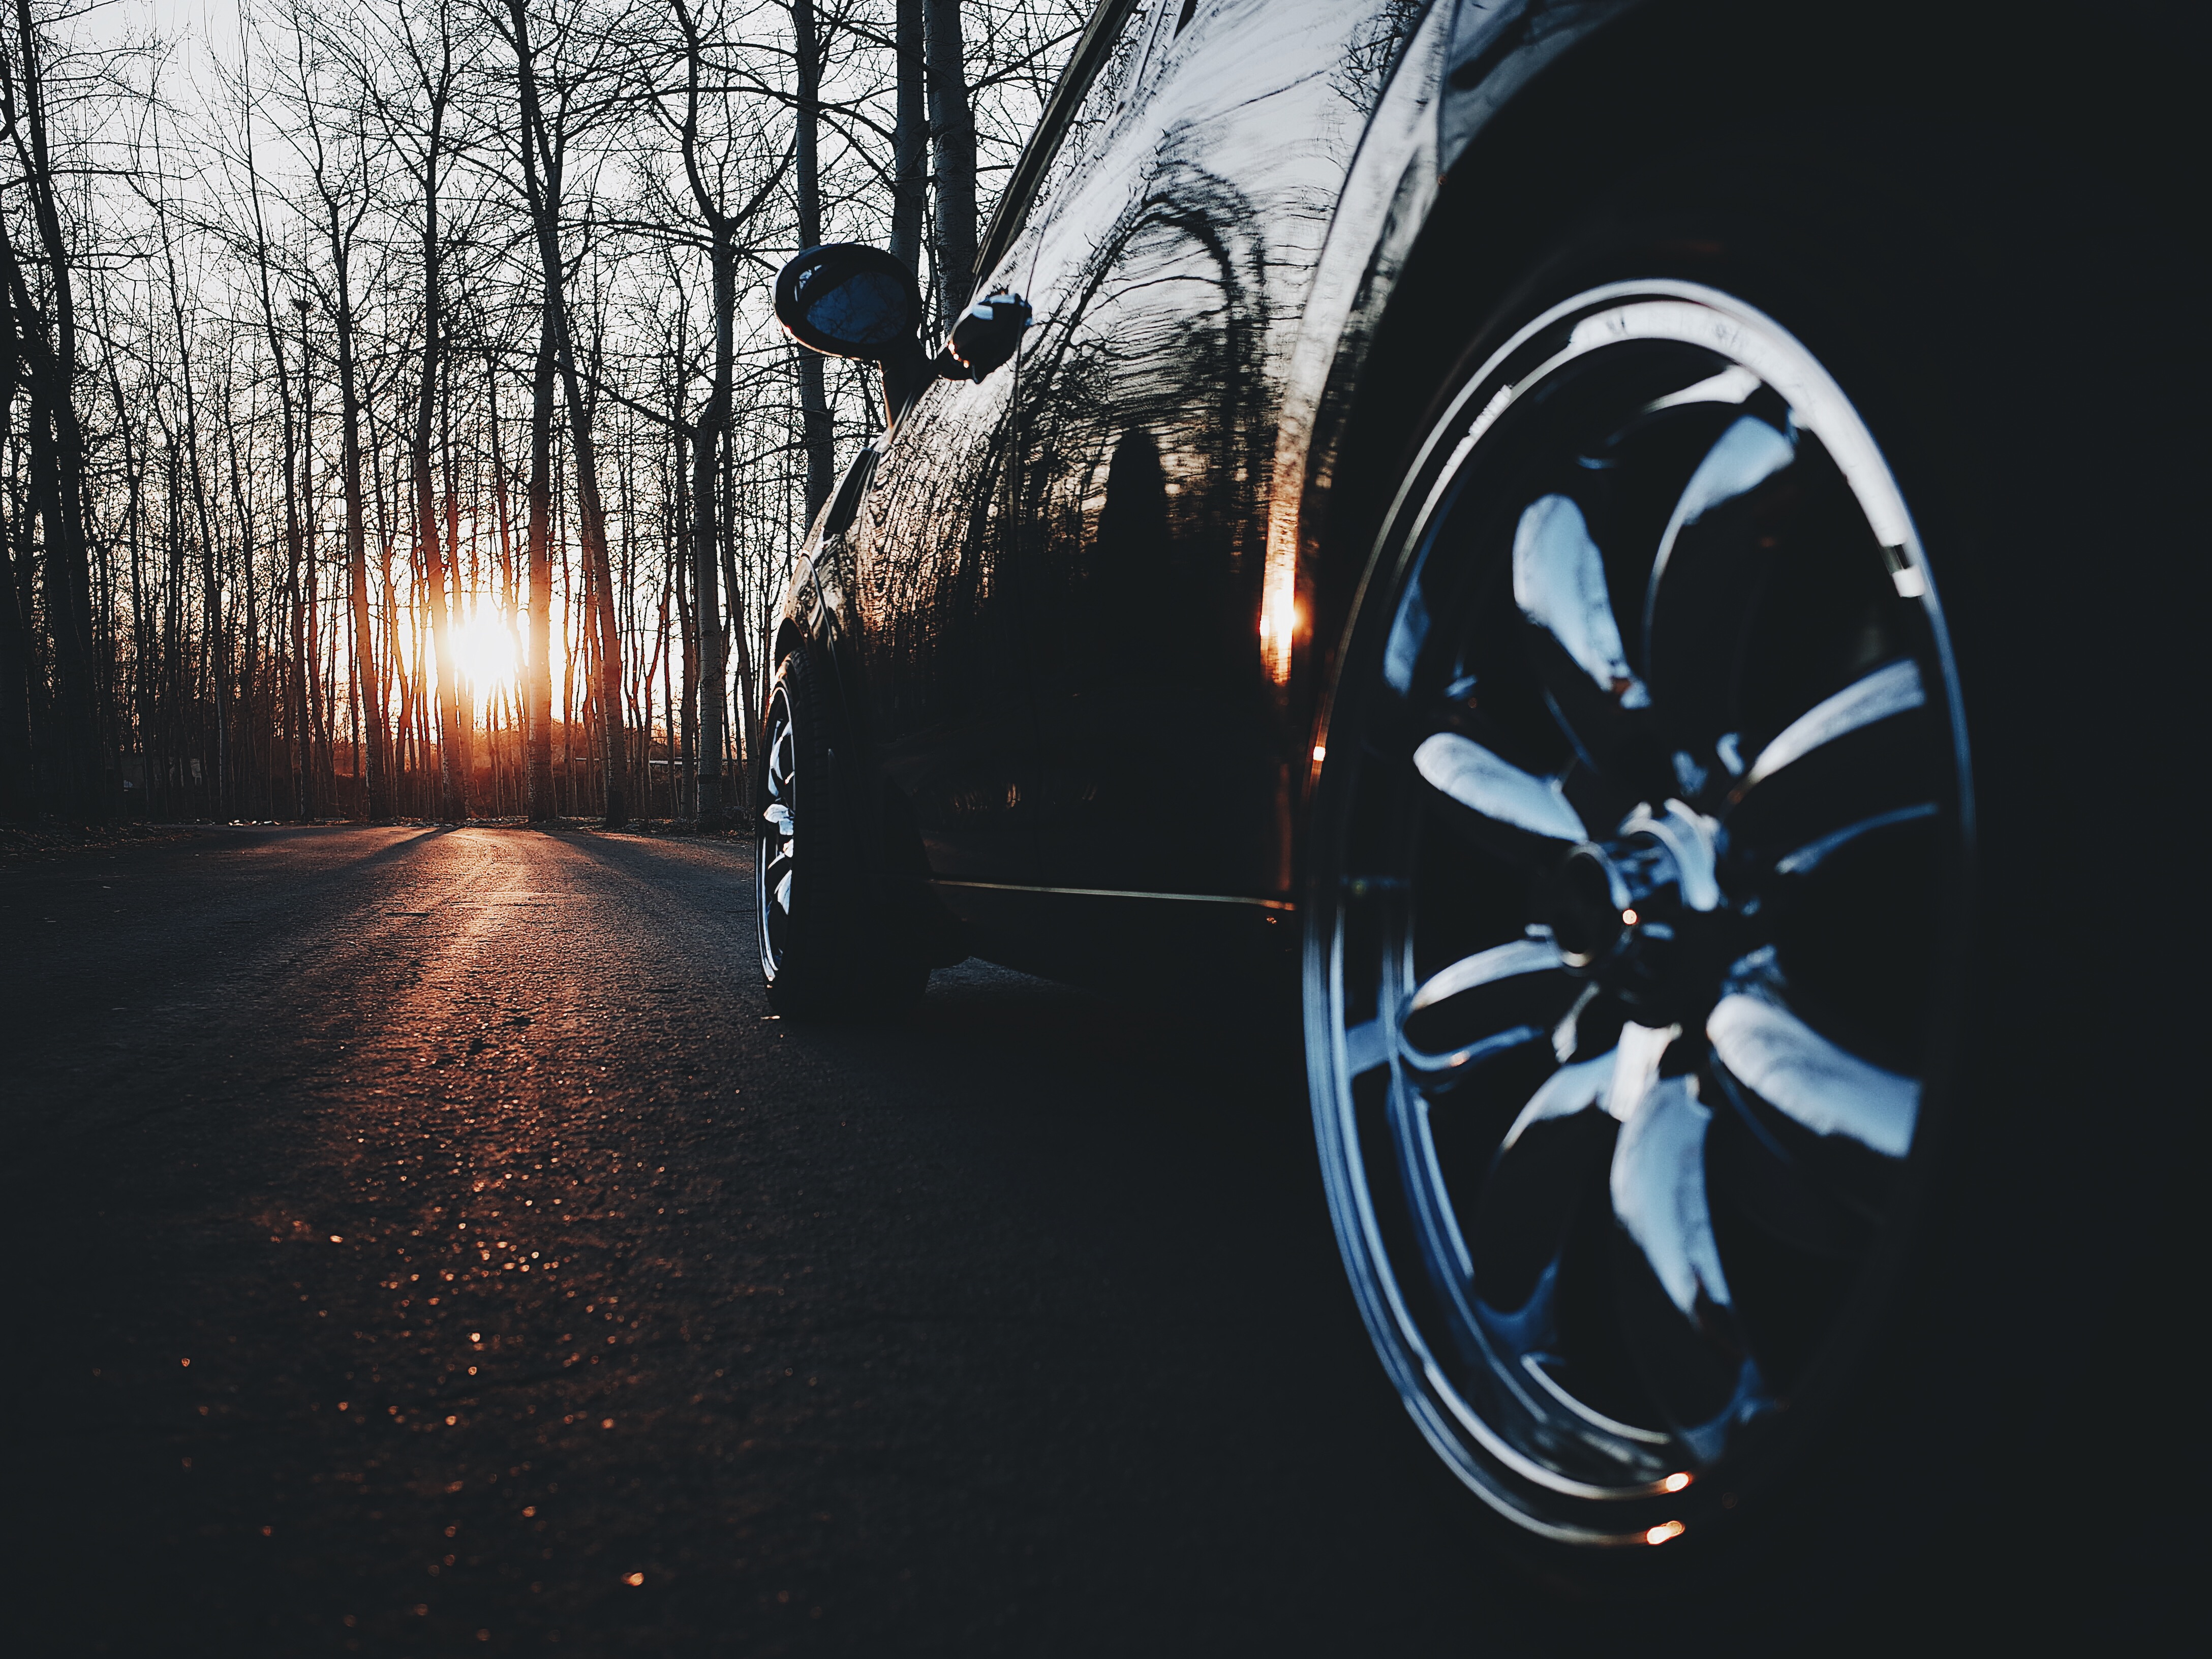
silhouette, light, sunrise, sunset, car, night, wheel, vehicle, darkness, tire